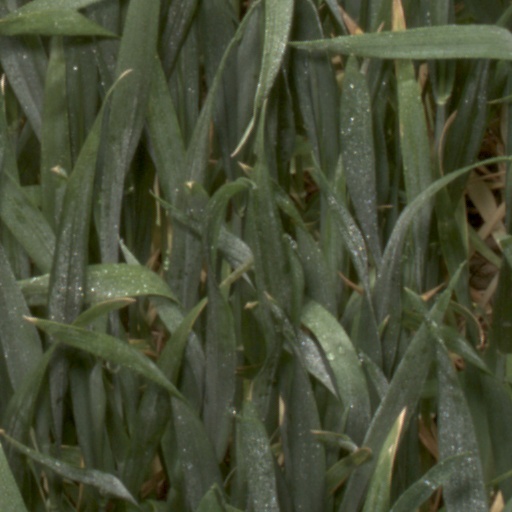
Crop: wheat